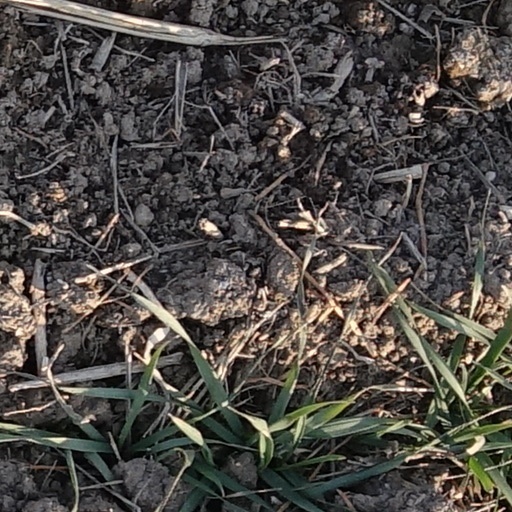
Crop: wheat